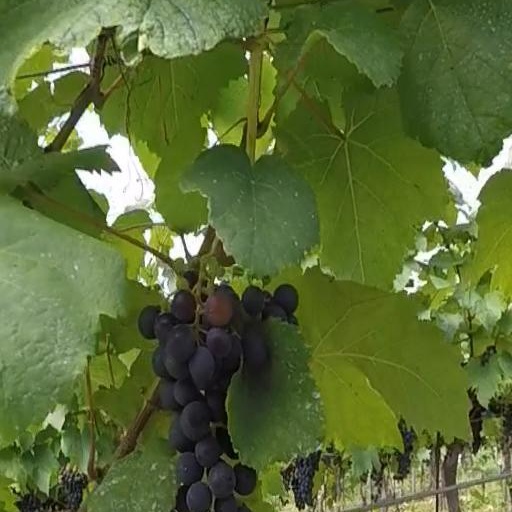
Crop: grape